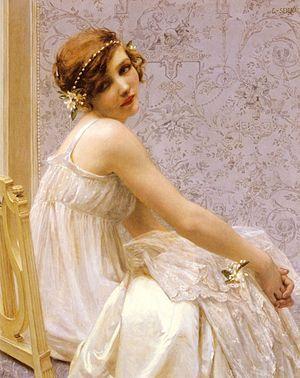
Virginité